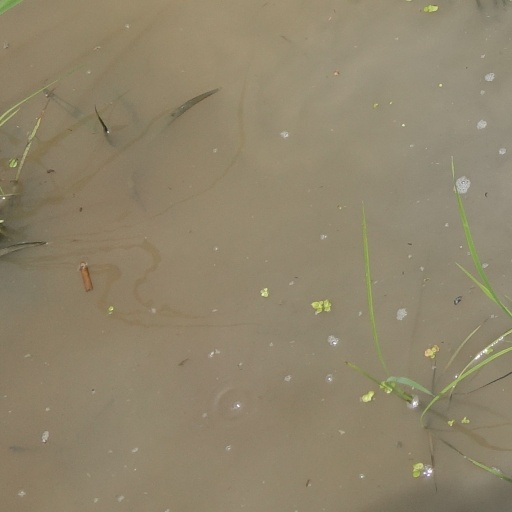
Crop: rice